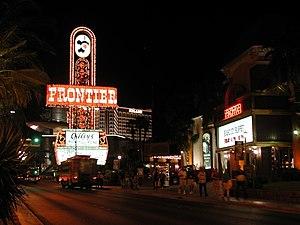
Le New Frontier était un hôtel-casino situé sur le Las Vegas Strip. Il est resté ouvert sans interruption du 30 octobre 1942 jusqu'à sa fermeture définitive le 16 juillet 2007. Il a été le second complexe hôtel-casino à ouvrir sur le Strip.